Lisaa

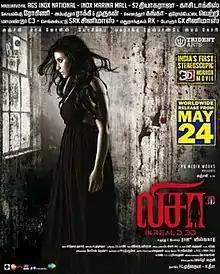
Poster

Lisaa is a 2019 Indian Tamil stereoscopic horror film written and directed by Raju Viswanath on his directorial debut. The film stars Anjali, Sam Jones and Makarand Deshpande. (in his Tamil debut). This film is India's first ever stereoscopic 3D horror film. This film is a uncredited remake from The Visit. The film opened to mixed reviews.